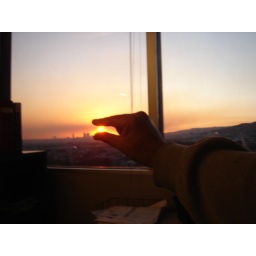
View of Sunset from the 14th floor of the CNN building in Hollywood California, ironically from Sunset blvd.